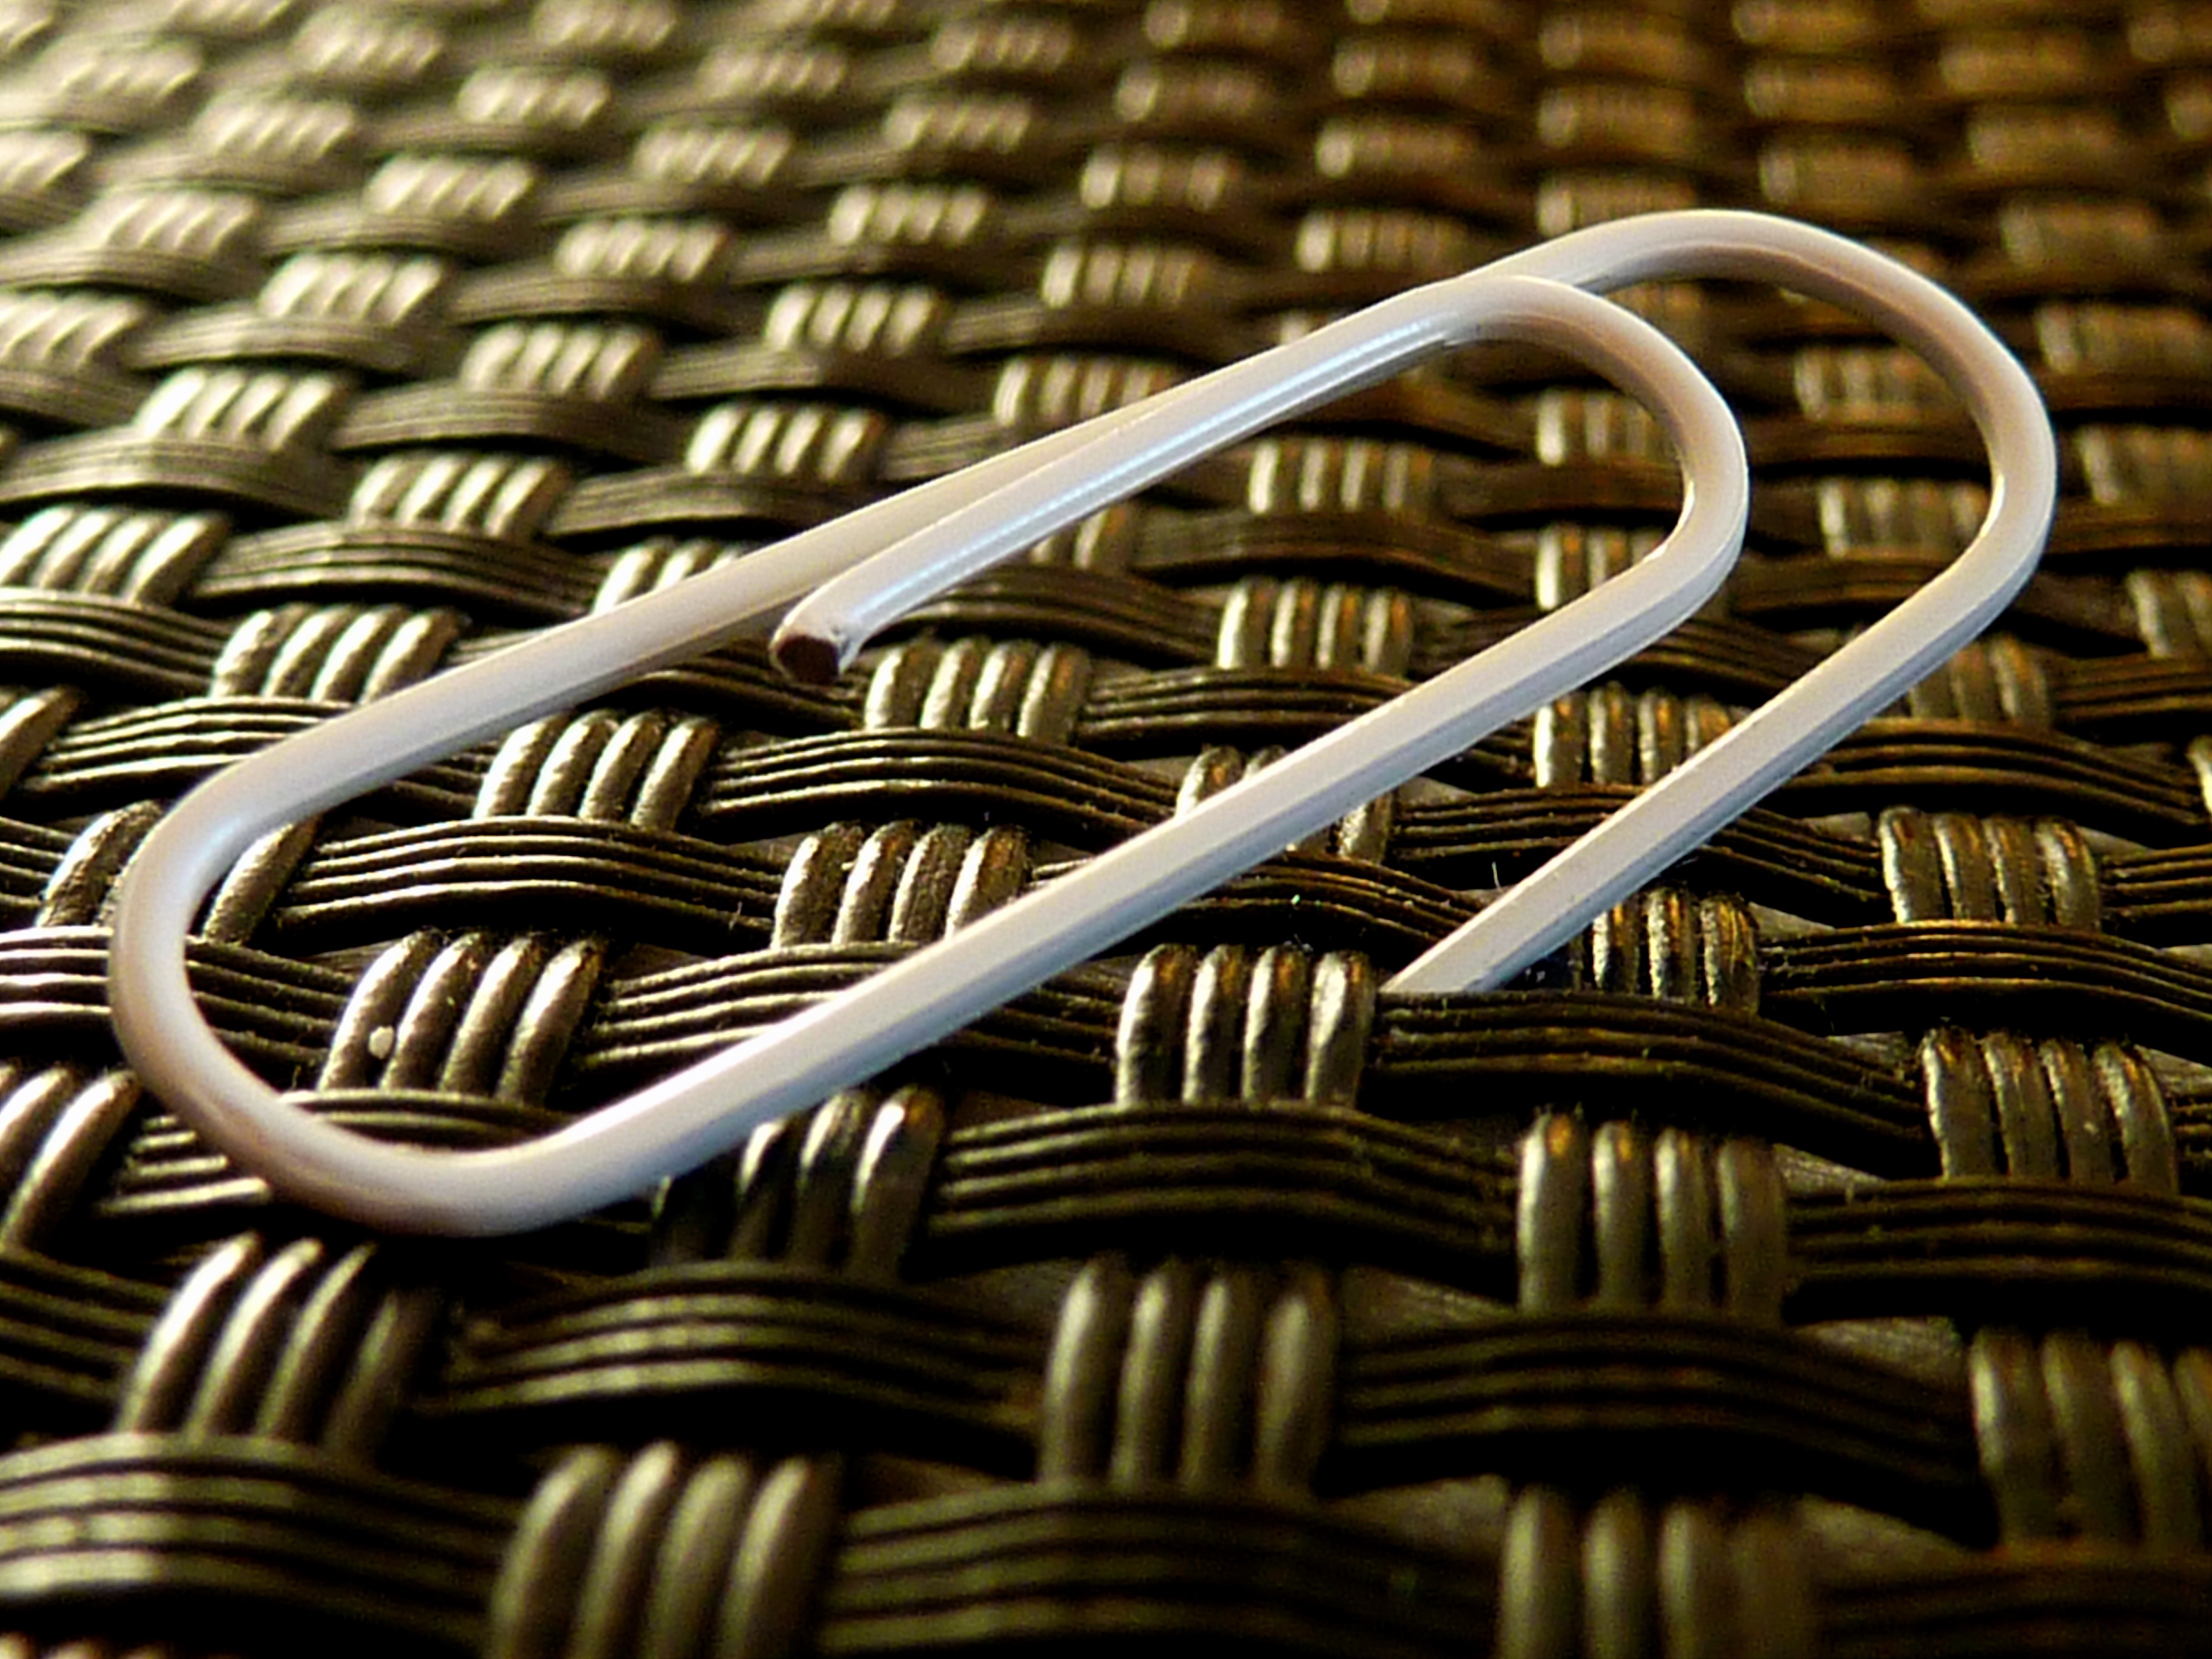
chain, color, metal, office, colorful, close, material, circle, paperclip, close up, font, silver, clip, unique, silvery, datailaufnahme, office accessories, office supplies, several, keep together, stationery items